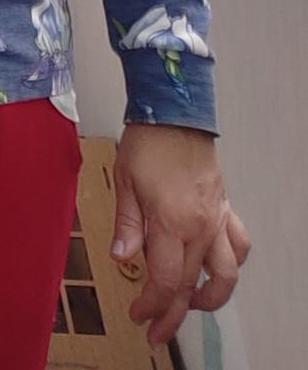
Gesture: no_gesture